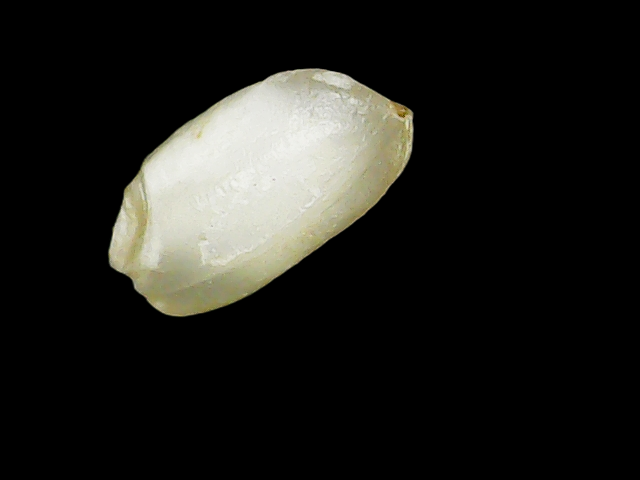
Rice variety: Binadhan8